33rd AVN Awards

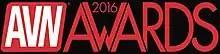

The 33rd AVN Awards ceremony, presented by Adult Video News (AVN), honored the best pornographic movies and adult entertainment products of 2015 and took place on January 23, 2016, at The Joint in Hard Rock Hotel and Casino, Paradise, Nevada. During the ceremony, Adult Video News presented AVN Awards (often referred to as the Oscars of porn ) in 115 categories released from October 1, 2014, to September 30, 2015. The ceremony, taped to be televised in the United States by Showtime, was produced by Gary Miller. Comedian and actress Kate Quigley co-hosted the show for the first time, joined by adult movie actresses Joanna Angel and Anikka Albrite.